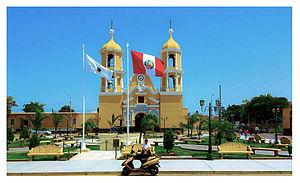
San Pedro de Lloc est une ville et un district du Pérou, situé au nord du pays, dans la région de La Libertad et capitale de la province de Pacasmayo.